Prince Charles Alexander of Lorraine

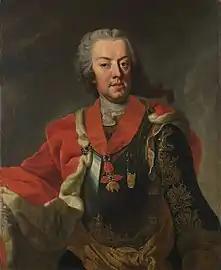
Portrait by Martin van Meytens, 1743

Prince Charles Alexander Emanuel of Lorraine (12 December 1712 in Lunéville – 4 July 1780 in Tervuren) was a Lorraine-born Austrian general and soldier, field marshal of the Imperial Army, and governor of the Austrian Netherlands.